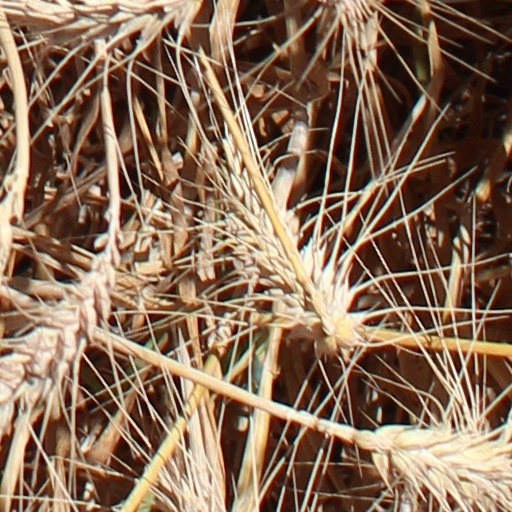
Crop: wheat